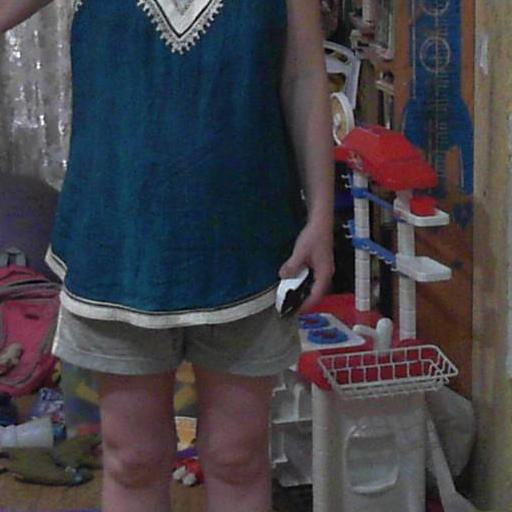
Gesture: no_gesture